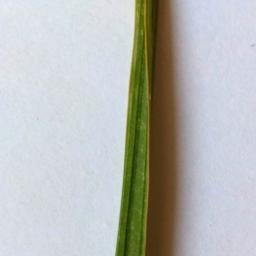
Label: Rice___Healthy